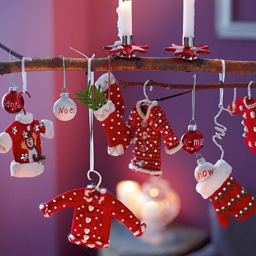
in this post we have provide the latest collections of christmas ornaments .